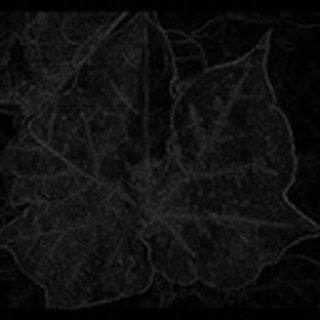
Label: cotton_bacterial_blight